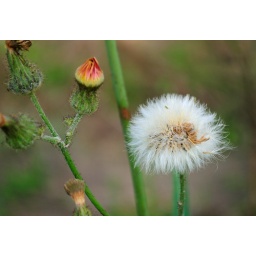
Found a nice white matured flower with some of its petals ready to be carried by the wind.